Pueblo Alto

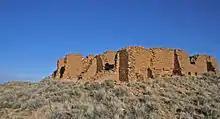
Nuevo Alto Pueblo and Pueblo Alto are located on the mesa north of Chaco Canyon.

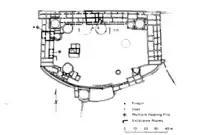
A site map of Pueblo Alto

Pueblo Alto ("High Village" in Spanish) is an Ancestral Puebloan great house and archaeological site located in Chaco Culture National Historical Park in northwestern New Mexico in the United States.